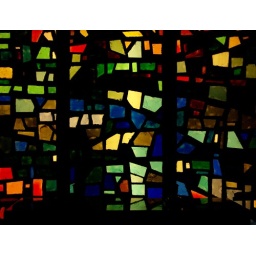
detail of the stained glass window in the hospital chapel